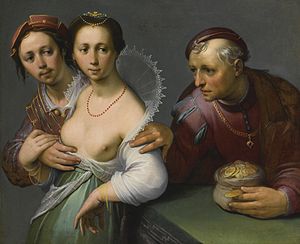
Manierisme
Valget mellem ung og gammel, maleri af Cornelis van Haarlem (1562-1638) i manieristisk stil
Manierismen eller senrenæssancen er en kunstretning, der i det 16. århundrede fulgte efter højrenæssancen og blev efterfulgt af barokken. Manierismen kendetegnes ved overdrevent langstrakte skikkelser og forkærlighed for overbroderede klædedragter og perspektivisk opereres der med meget stærke forkortninger.